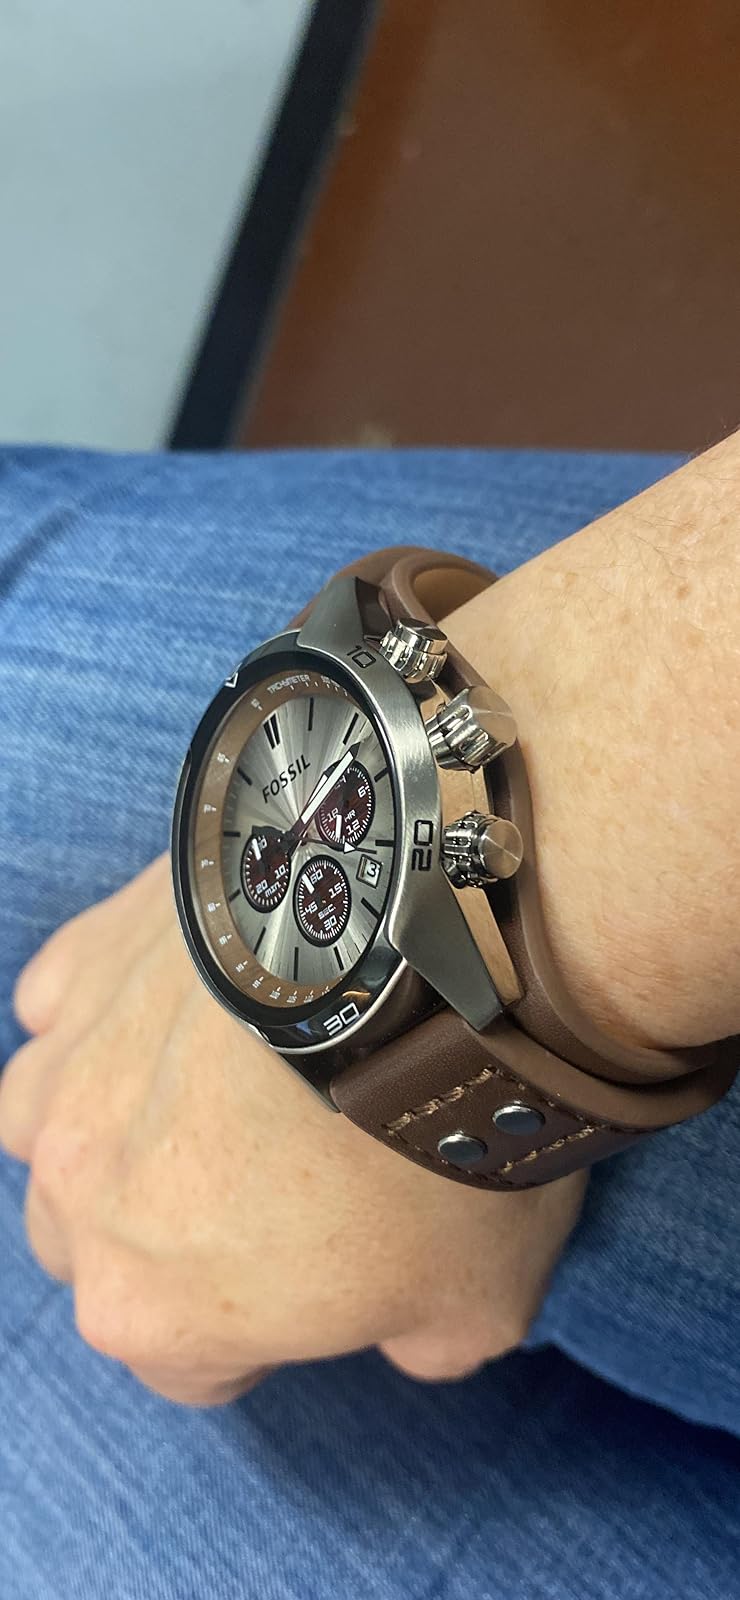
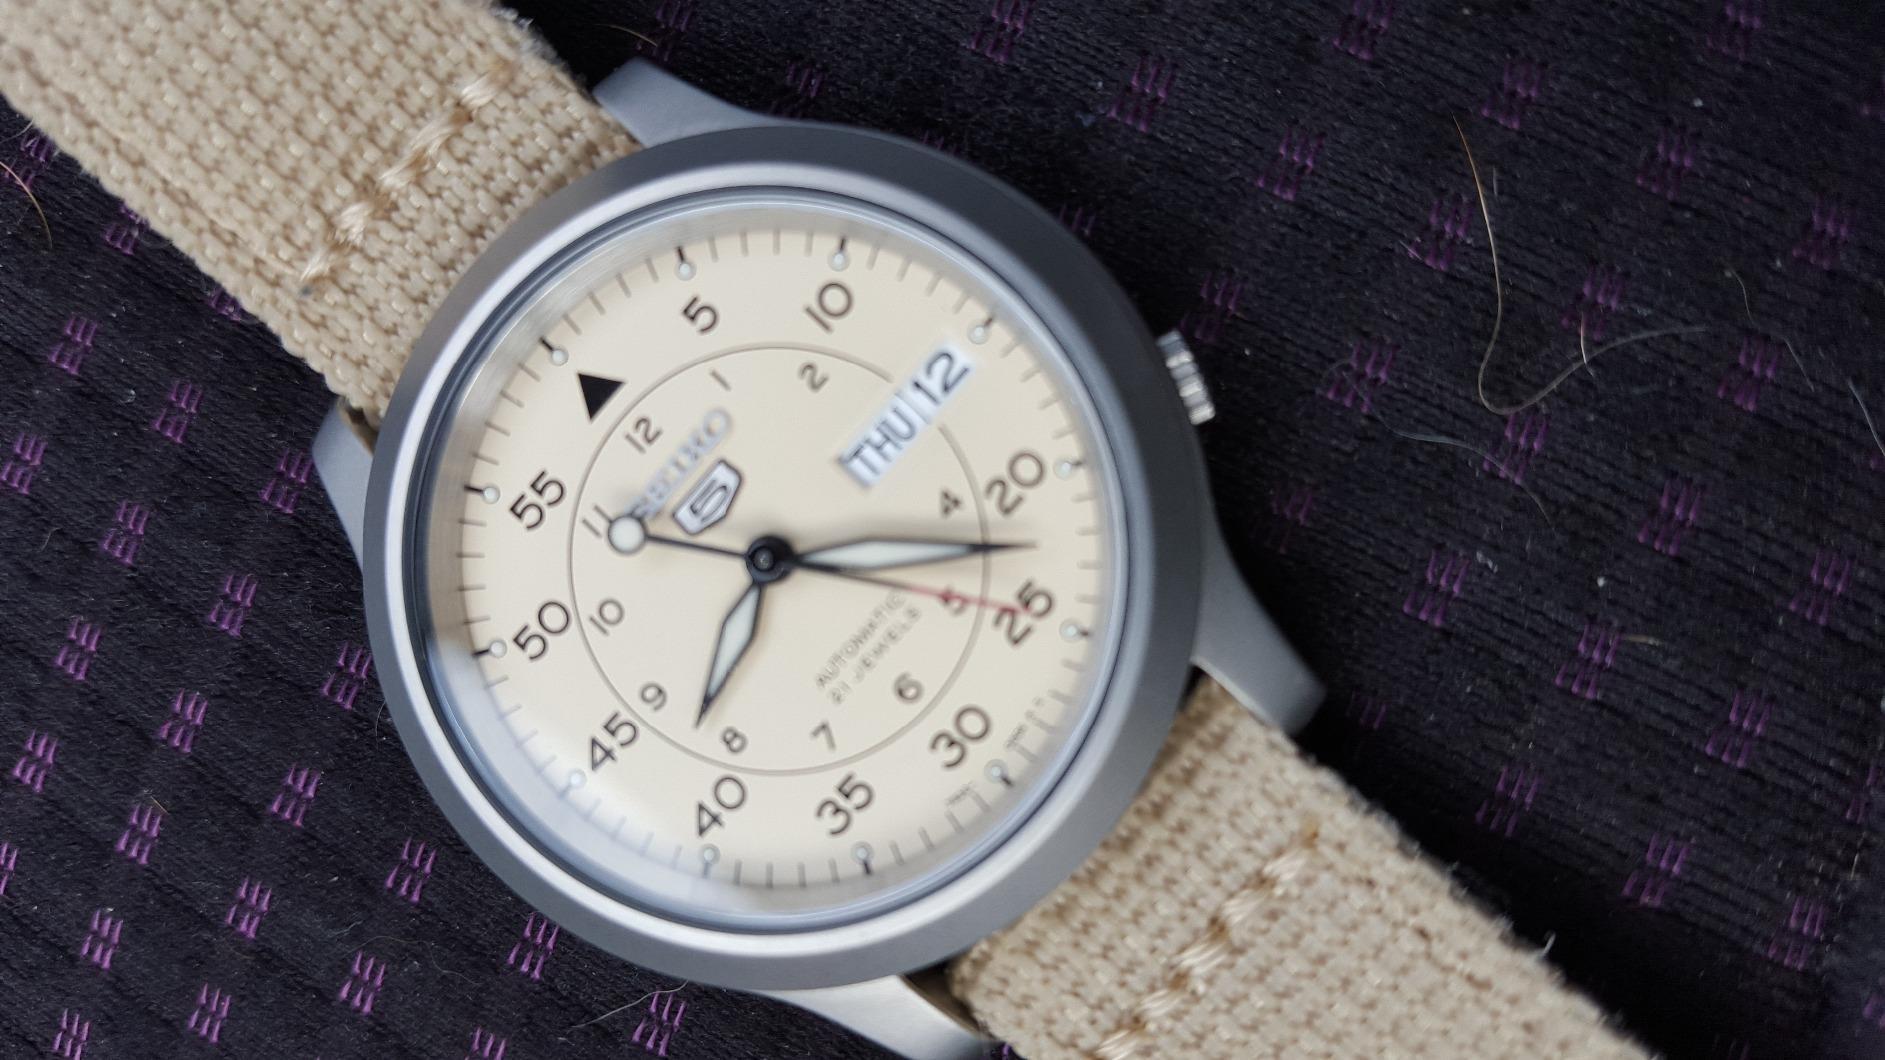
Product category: accessories_watch
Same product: no